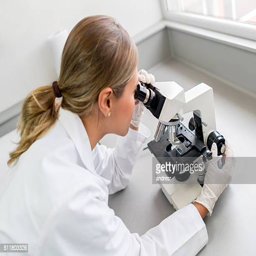
medical researcher at the laboratory